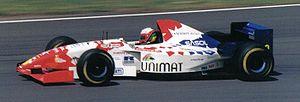
Massimiliano Papis est un pilote automobile italien né le 3 octobre 1969 à Côme.
La Footwork FA16 est la monoplace de Formule 1 engagée par l'écurie Arrows lors de la saison 1995 de Formule 1. Elle est pilotée par l'Italien Gianni Morbidelli, le Japonais Taki Inoue et l'Italien Massimiliano Papis, pilote-payant qui remplace Gianni Morbidelli pour sept Grands Prix. Arrows abandonne le motoriste Ford-Cosworth qui motorisait la Footwork FA15 et utilise un moteur Hart pour cette saison.
Arrows, est une ancienne écurie de Formule 1 britannique, ayant participé au championnat du monde de 1978 à 2002. Le nom de l'écurie est un acronyme constitué du nom des fondateurs : Franco Ambrosio, Alan Rees, Jackie Oliver, Dave Wass et Tony Southgate.